Saint John, U.S. Virgin Islands

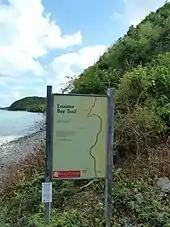
Leinster Bay Trail Map of Saint John's National Park

In 1917, during the First World War, the United States purchased the U.S. Virgin Islands for $25 million from the Danish government in order to establish a naval base. It was intended to prevent expansion of the German Empire into the Western Hemisphere. As part of the negotiations for this deal, the US agreed to recognize Denmark's claim to Greenland, which they had previously disputed.